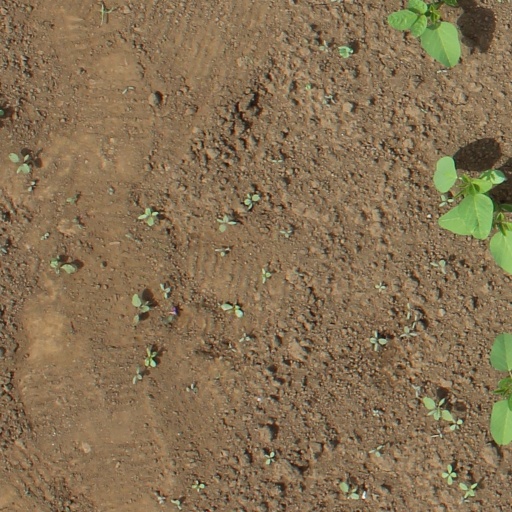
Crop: soybean